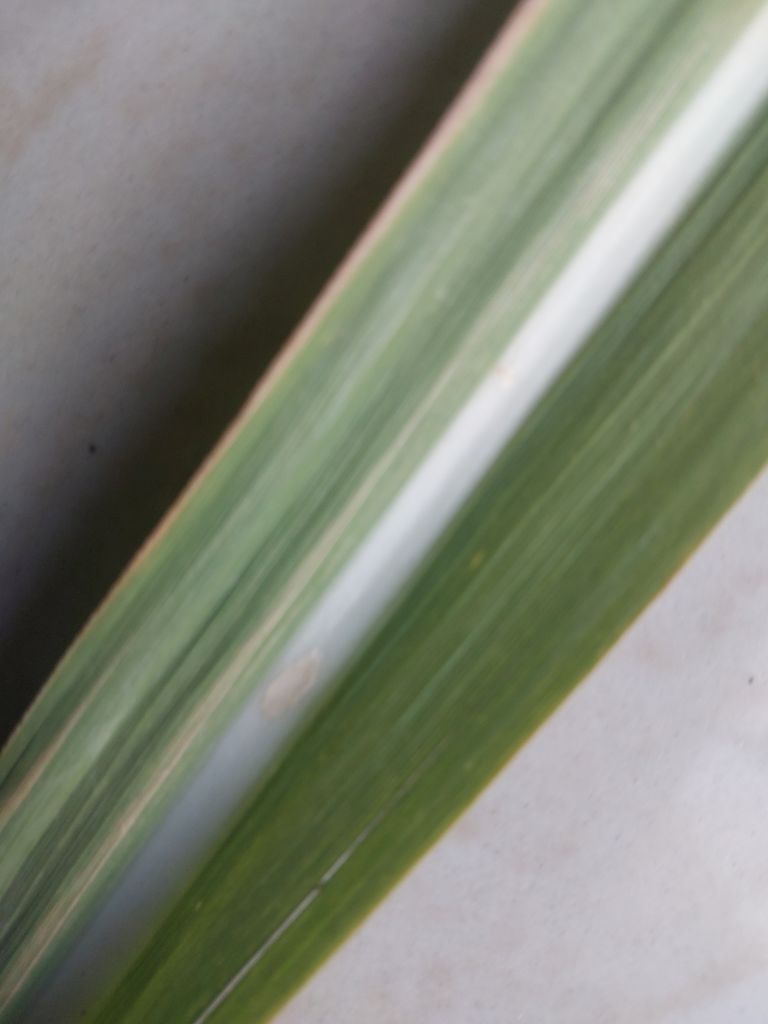
Label: Viral Disease